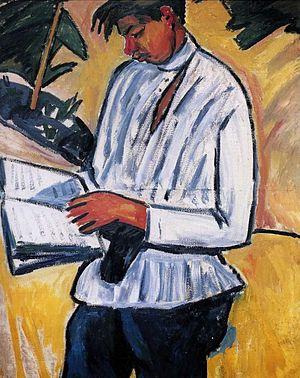
Queue d'Âne est un groupe d'artistes de l'avant-garde russe formé en 1911-1912.